Gold Diggers of Broadway

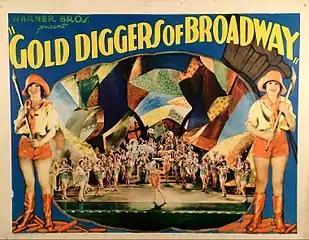
Lobby card

"Gold Diggers of Broadway" was filmed in Technicolor. According to Herbert Kalmus, the co-founder and President of the company, the system Technicolor used at that time was a subtractive imbibition two-color process introduced in 1928 that utilized filters and a normal-thickness dye-transfer print, as opposed to two prints cemented together, as had previously been the case. Warner Bros. was one of the primary users of the new system, although other studios utilized it as well, often for color sequences within an otherwise black-and-white film. Warner Bros., however, often made films that were color throughout: In 1930, they released 15 films that used two-color Technicolor, only four of which used color only for limited sequences.